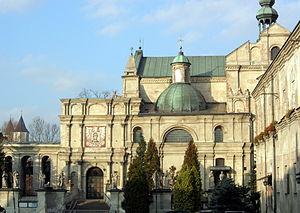
Jarosław est une ville de la voïvodie des Basses-Carpates, dans le sud-est de la Pologne. Sa population s'élevait à 39 426 habitats en 2012.